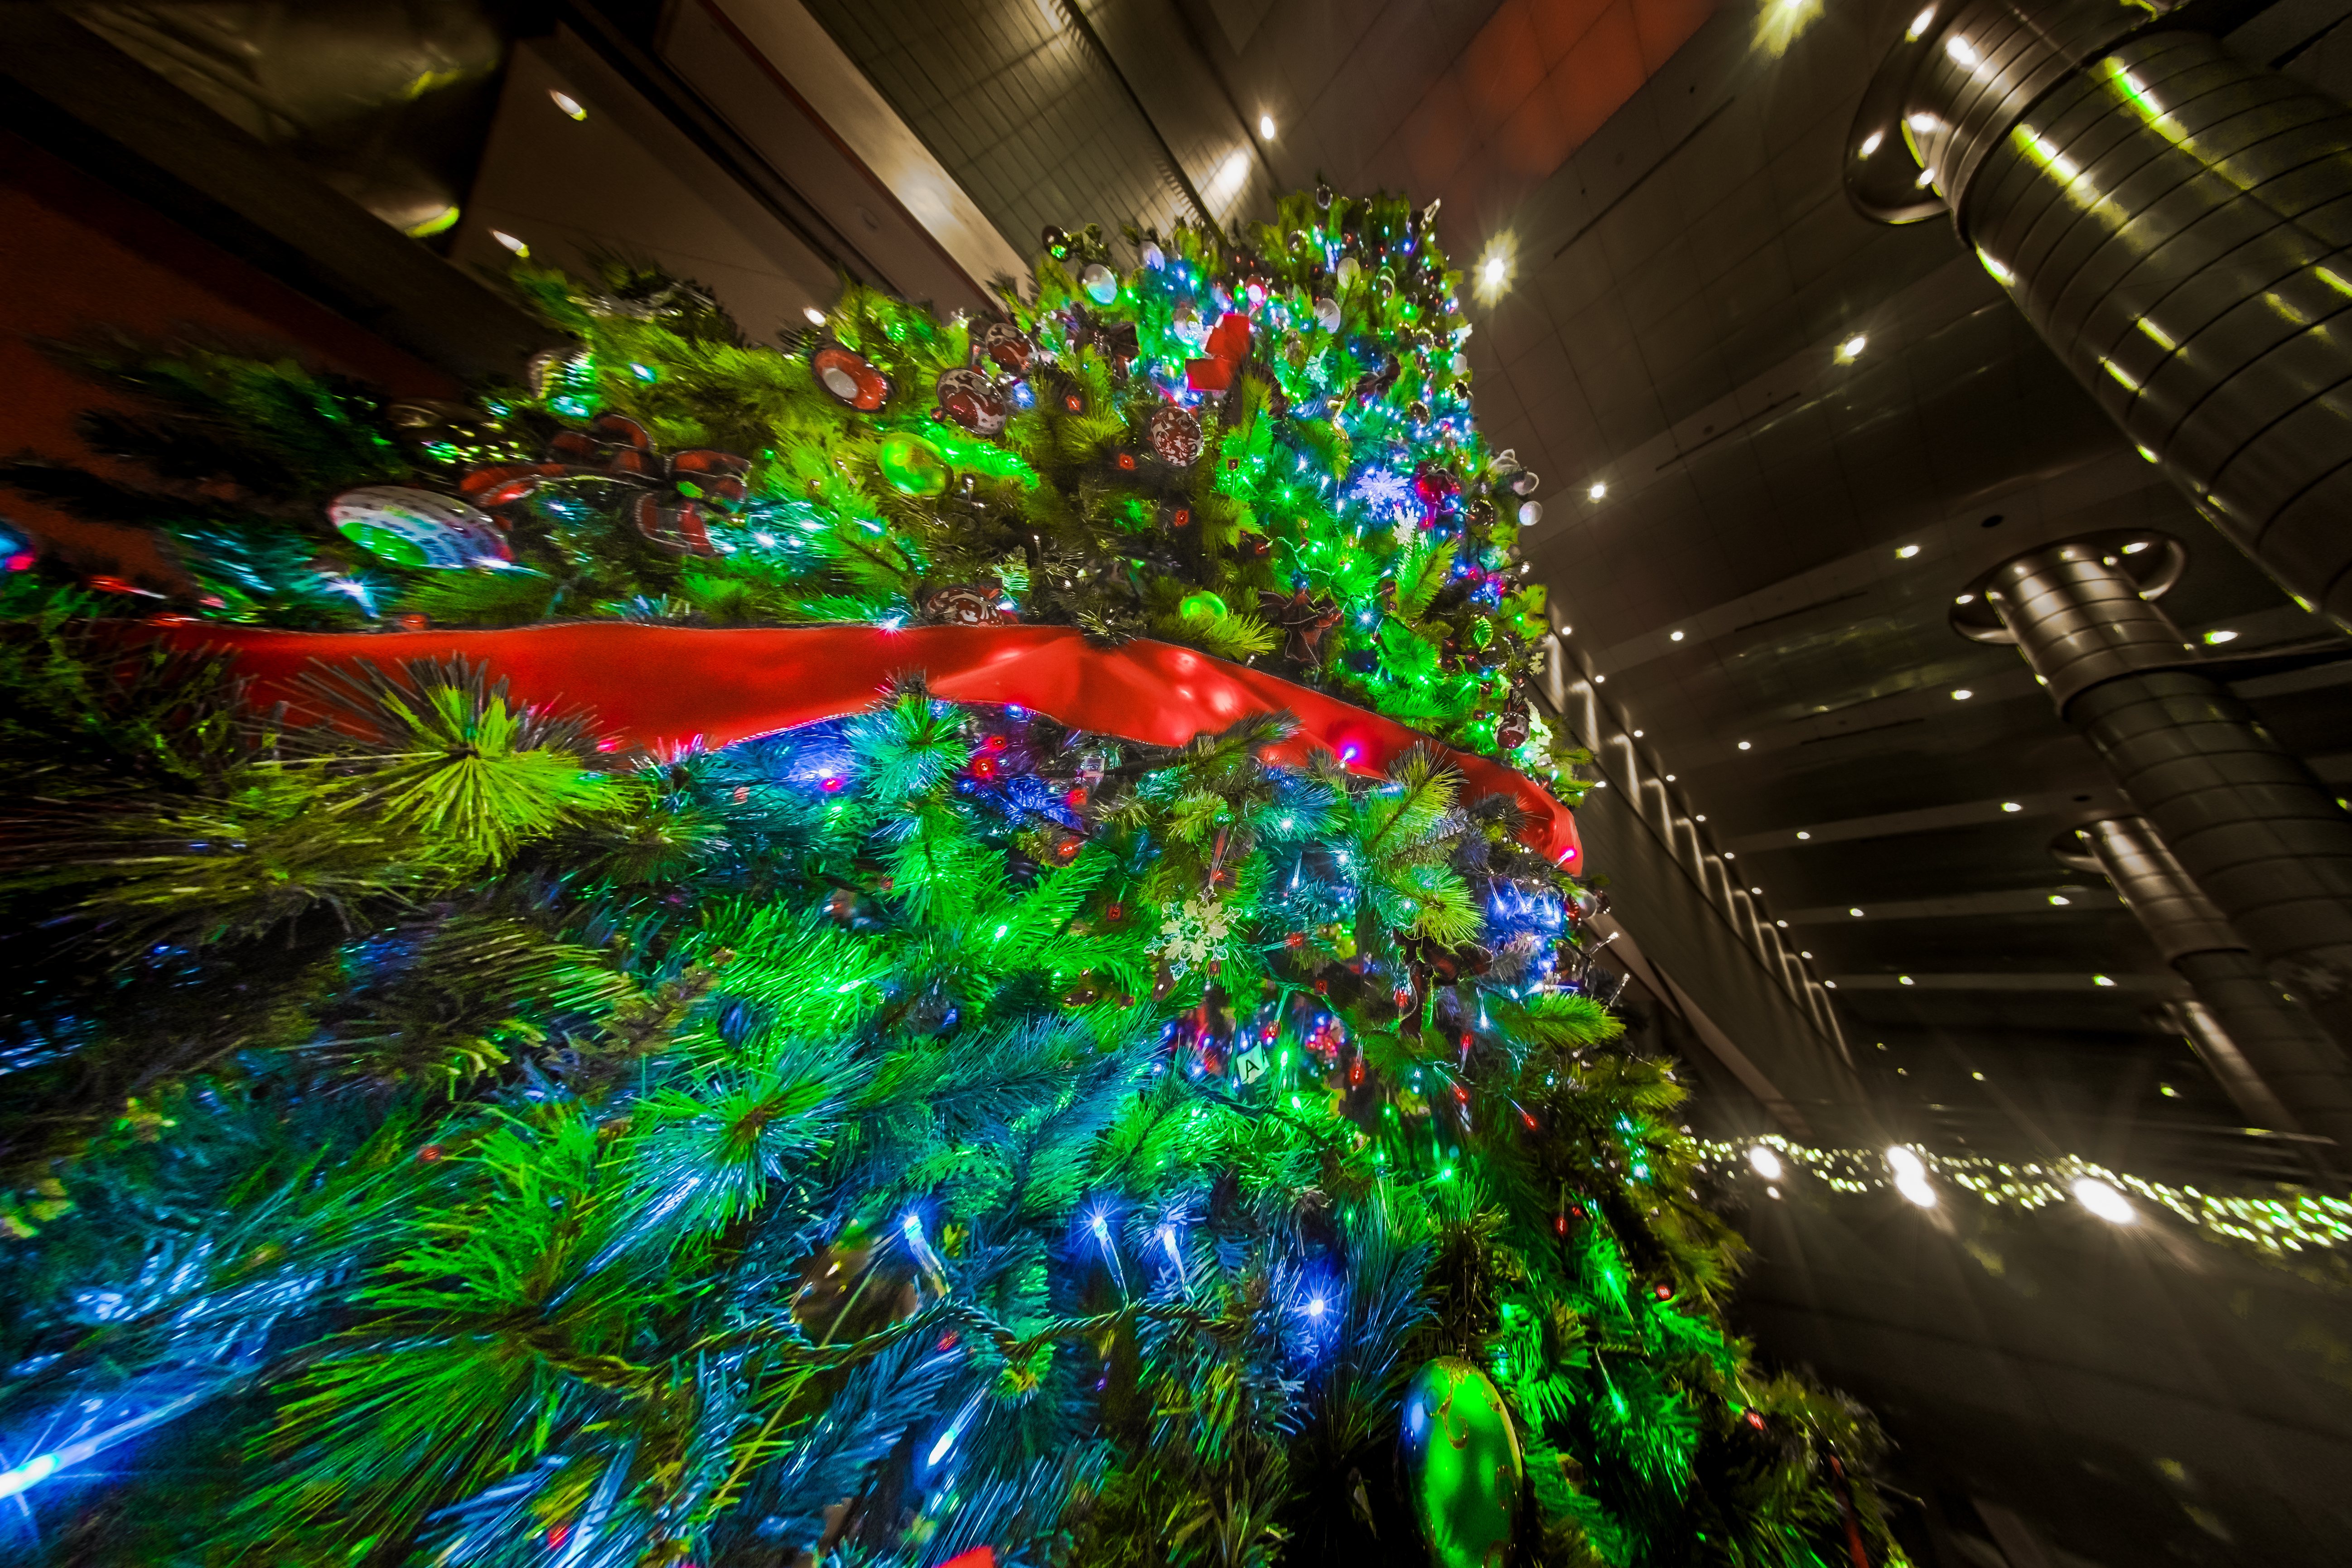
light, night, flower, green, japan, christmas decoration, yokohama, infocus, ilce7m2, aobadaistation